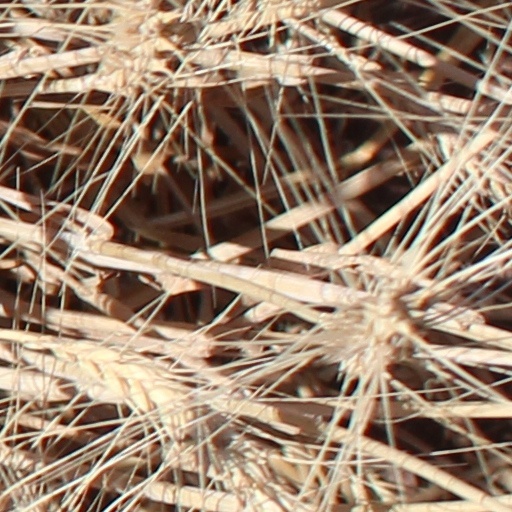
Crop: wheat